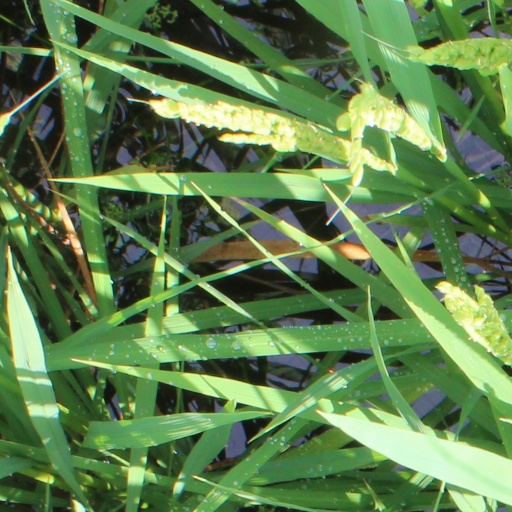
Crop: rice